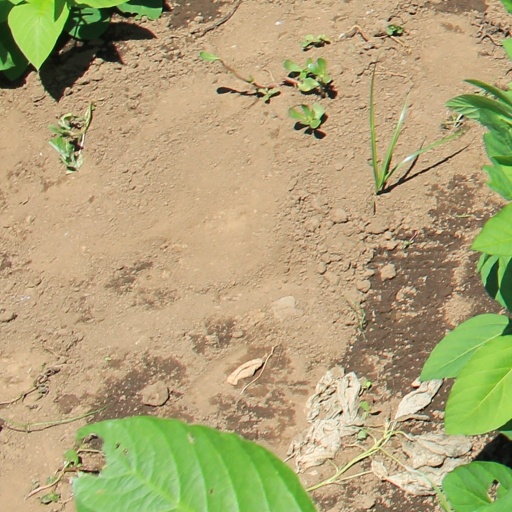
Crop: soybean